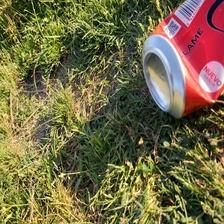
Label: cans